Professor Layton

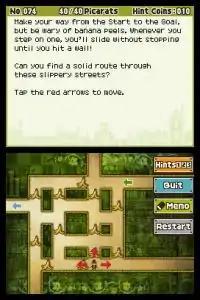
The original puzzle interface for the "Professor Layton" games utilises a split display, allowing the player to use touch interaction on the lower screen to solve the teaser while following the instructions detailed on the upper screen. This puzzle is from "Professor Layton and the Unwound Future".

The games employ an integrated structure of adventure-style exploration, dialogue sequences, and regular story-prompted puzzle solving. The player (as Professor Layton, Luke, and other characters) explores their environment in the manner of a point-and-click adventure game, using the touch screen to talk with non-player characters, learn more about the environment, or locate hidden secrets such as "hint coins" that may be used during puzzles. Often, when interacting with a person or object, the player will be presented with a puzzle, valued at a certain number of "picarats", a type of point system within the game. Solving the puzzle correctly will earn the player the full number of picarats, but a wrong answer will reduce the points by small increments with each attempt, until it reaches a minimal picarat number. In order to progress the plot, the player is required to solve specific puzzles, or to solve a minimum number of puzzles. If the player permanently leaves an area or otherwise significantly progresses the plot, puzzles they have yet to find and/or solve are regularly compiled and placed into a collection, often in the form of a "Puzzle Shack" owned by a character known as "Granny Riddleton", or with the aforementioned Riddleton's cat, "Keats", which they can return to and attempt to resolve later. "Curious Village" contains a total of 135 regular puzzles, while "Diabolical Box" contains 153, "Unwound Future" 168 (the latter two having another special puzzle obtained via the use of codes found in the previous game), "Last Specter" 170, "Miracle Mask" 150 (165 in the "Plus" edition), "Azran Legacy" 165, and "Millionaires' Conspiracy" 185.